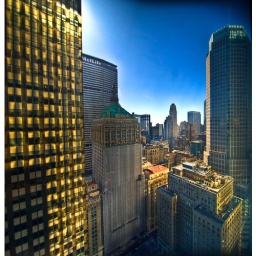
3 Shot Stitched HDRI shot this handheld out the 30th floor window over looking 47th street and Park Ave.